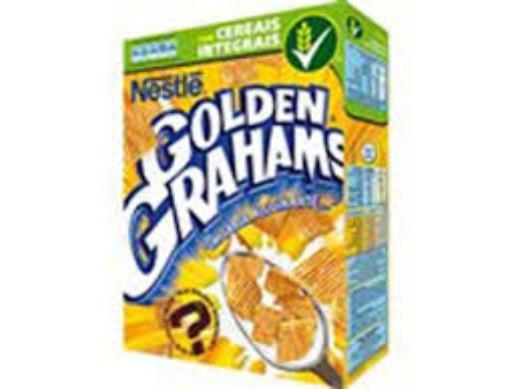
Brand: Golden Grahams
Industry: Food